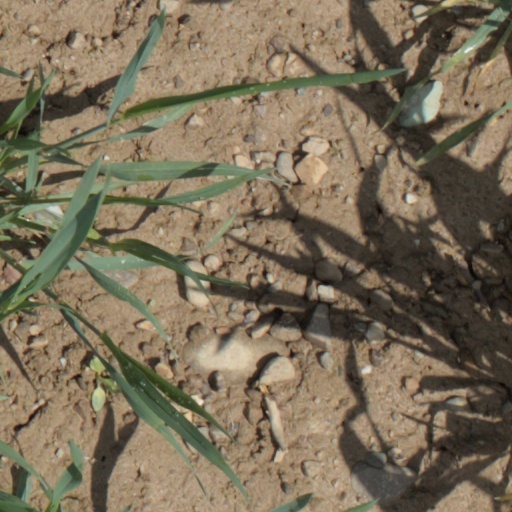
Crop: wheat